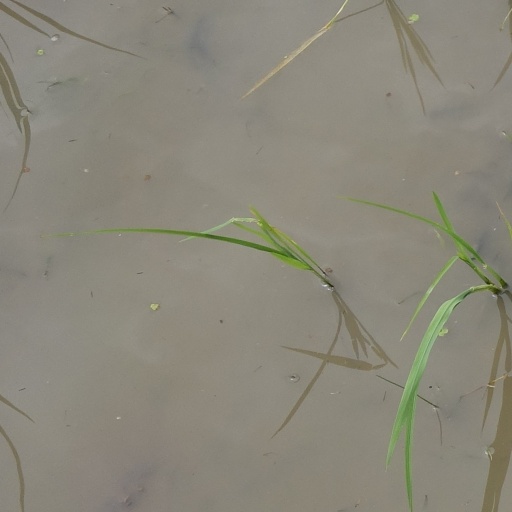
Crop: rice